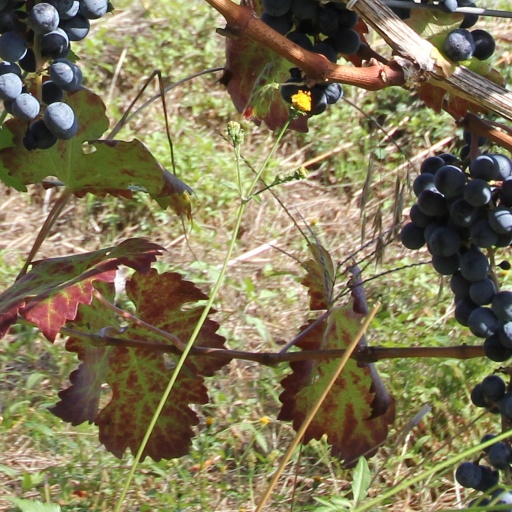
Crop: grape